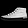
Label: Sneaker